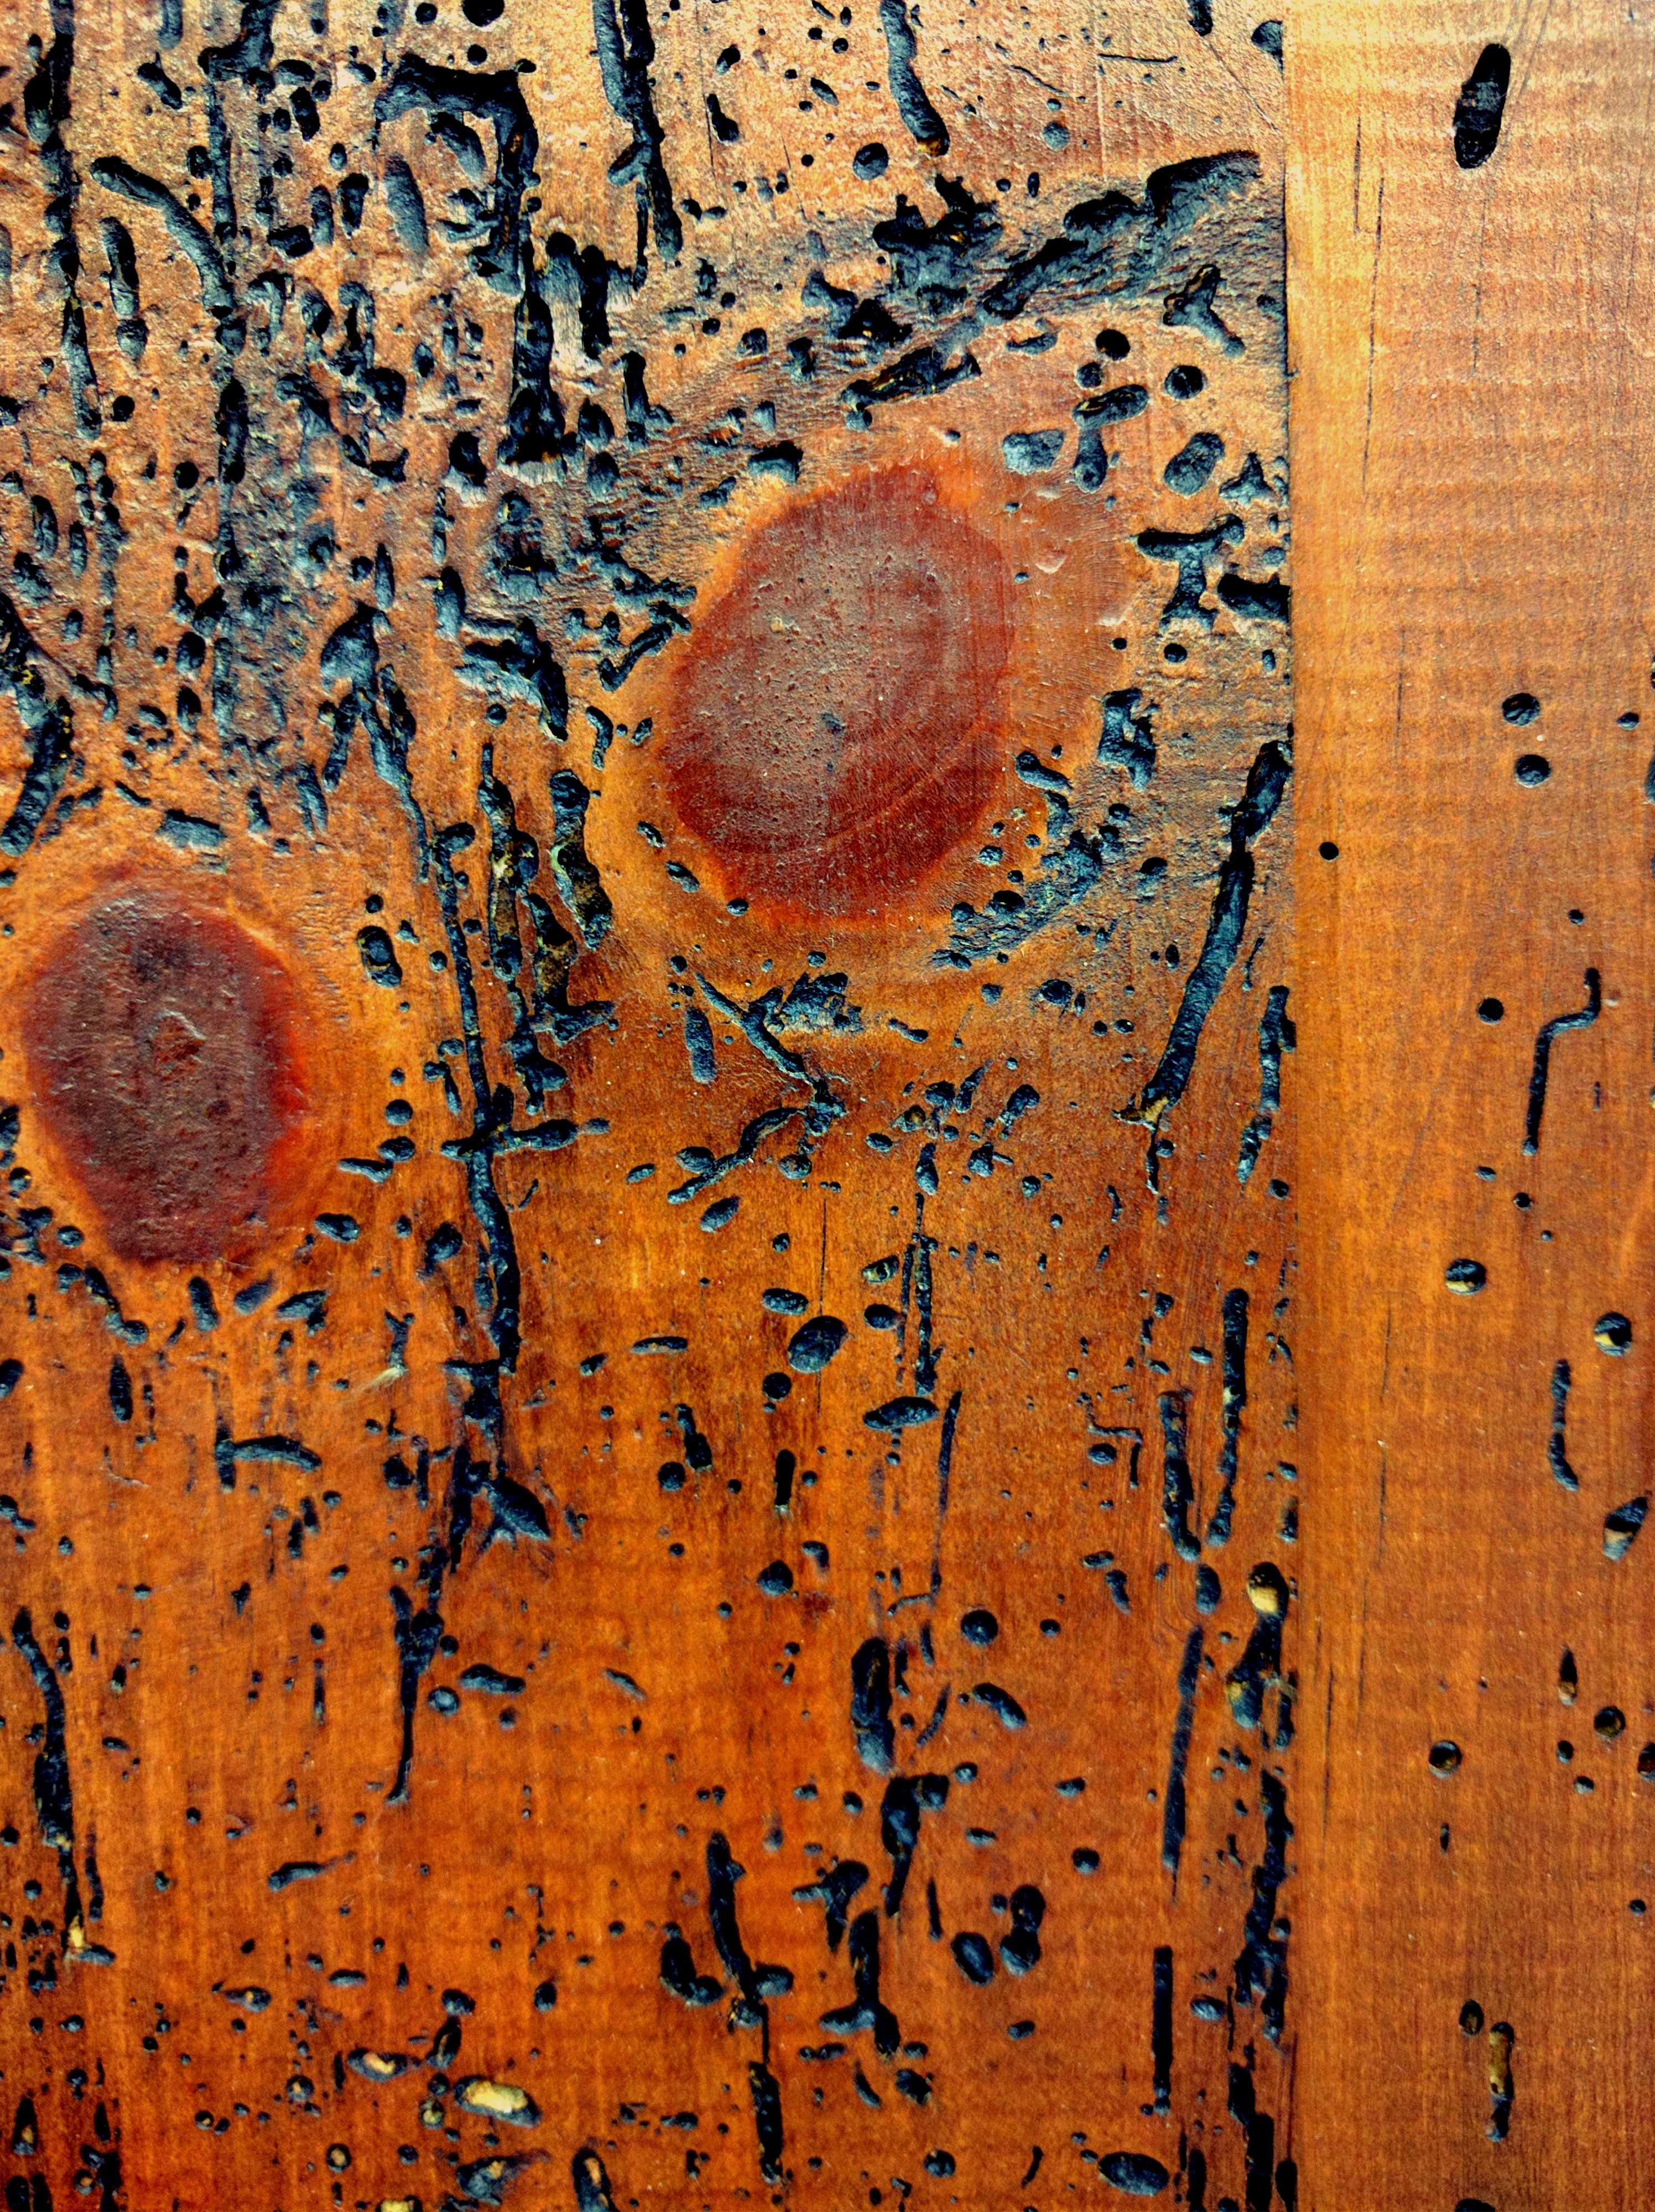
tree, branch, plant, wood, texture, leaf, trunk, old, wall, rust, pattern, autumn, soil, woodworms, woody plant